Brian Murray (politician)

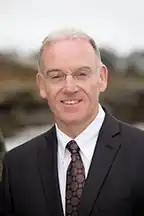
Official portrait

Brian W. Murray is an American state legislator serving in the Massachusetts House of Representatives. He is a Milford resident and a member of the Democratic Party.